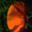
Label: poppy